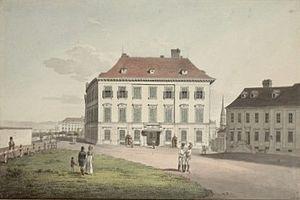
Le palais de l'archiduc Albert est un palais de Vienne, dans l'Innere Stadt, à l'angle de l'Albertinaplatz et de Augustinerstraße, qui abrite le musée Albertina.